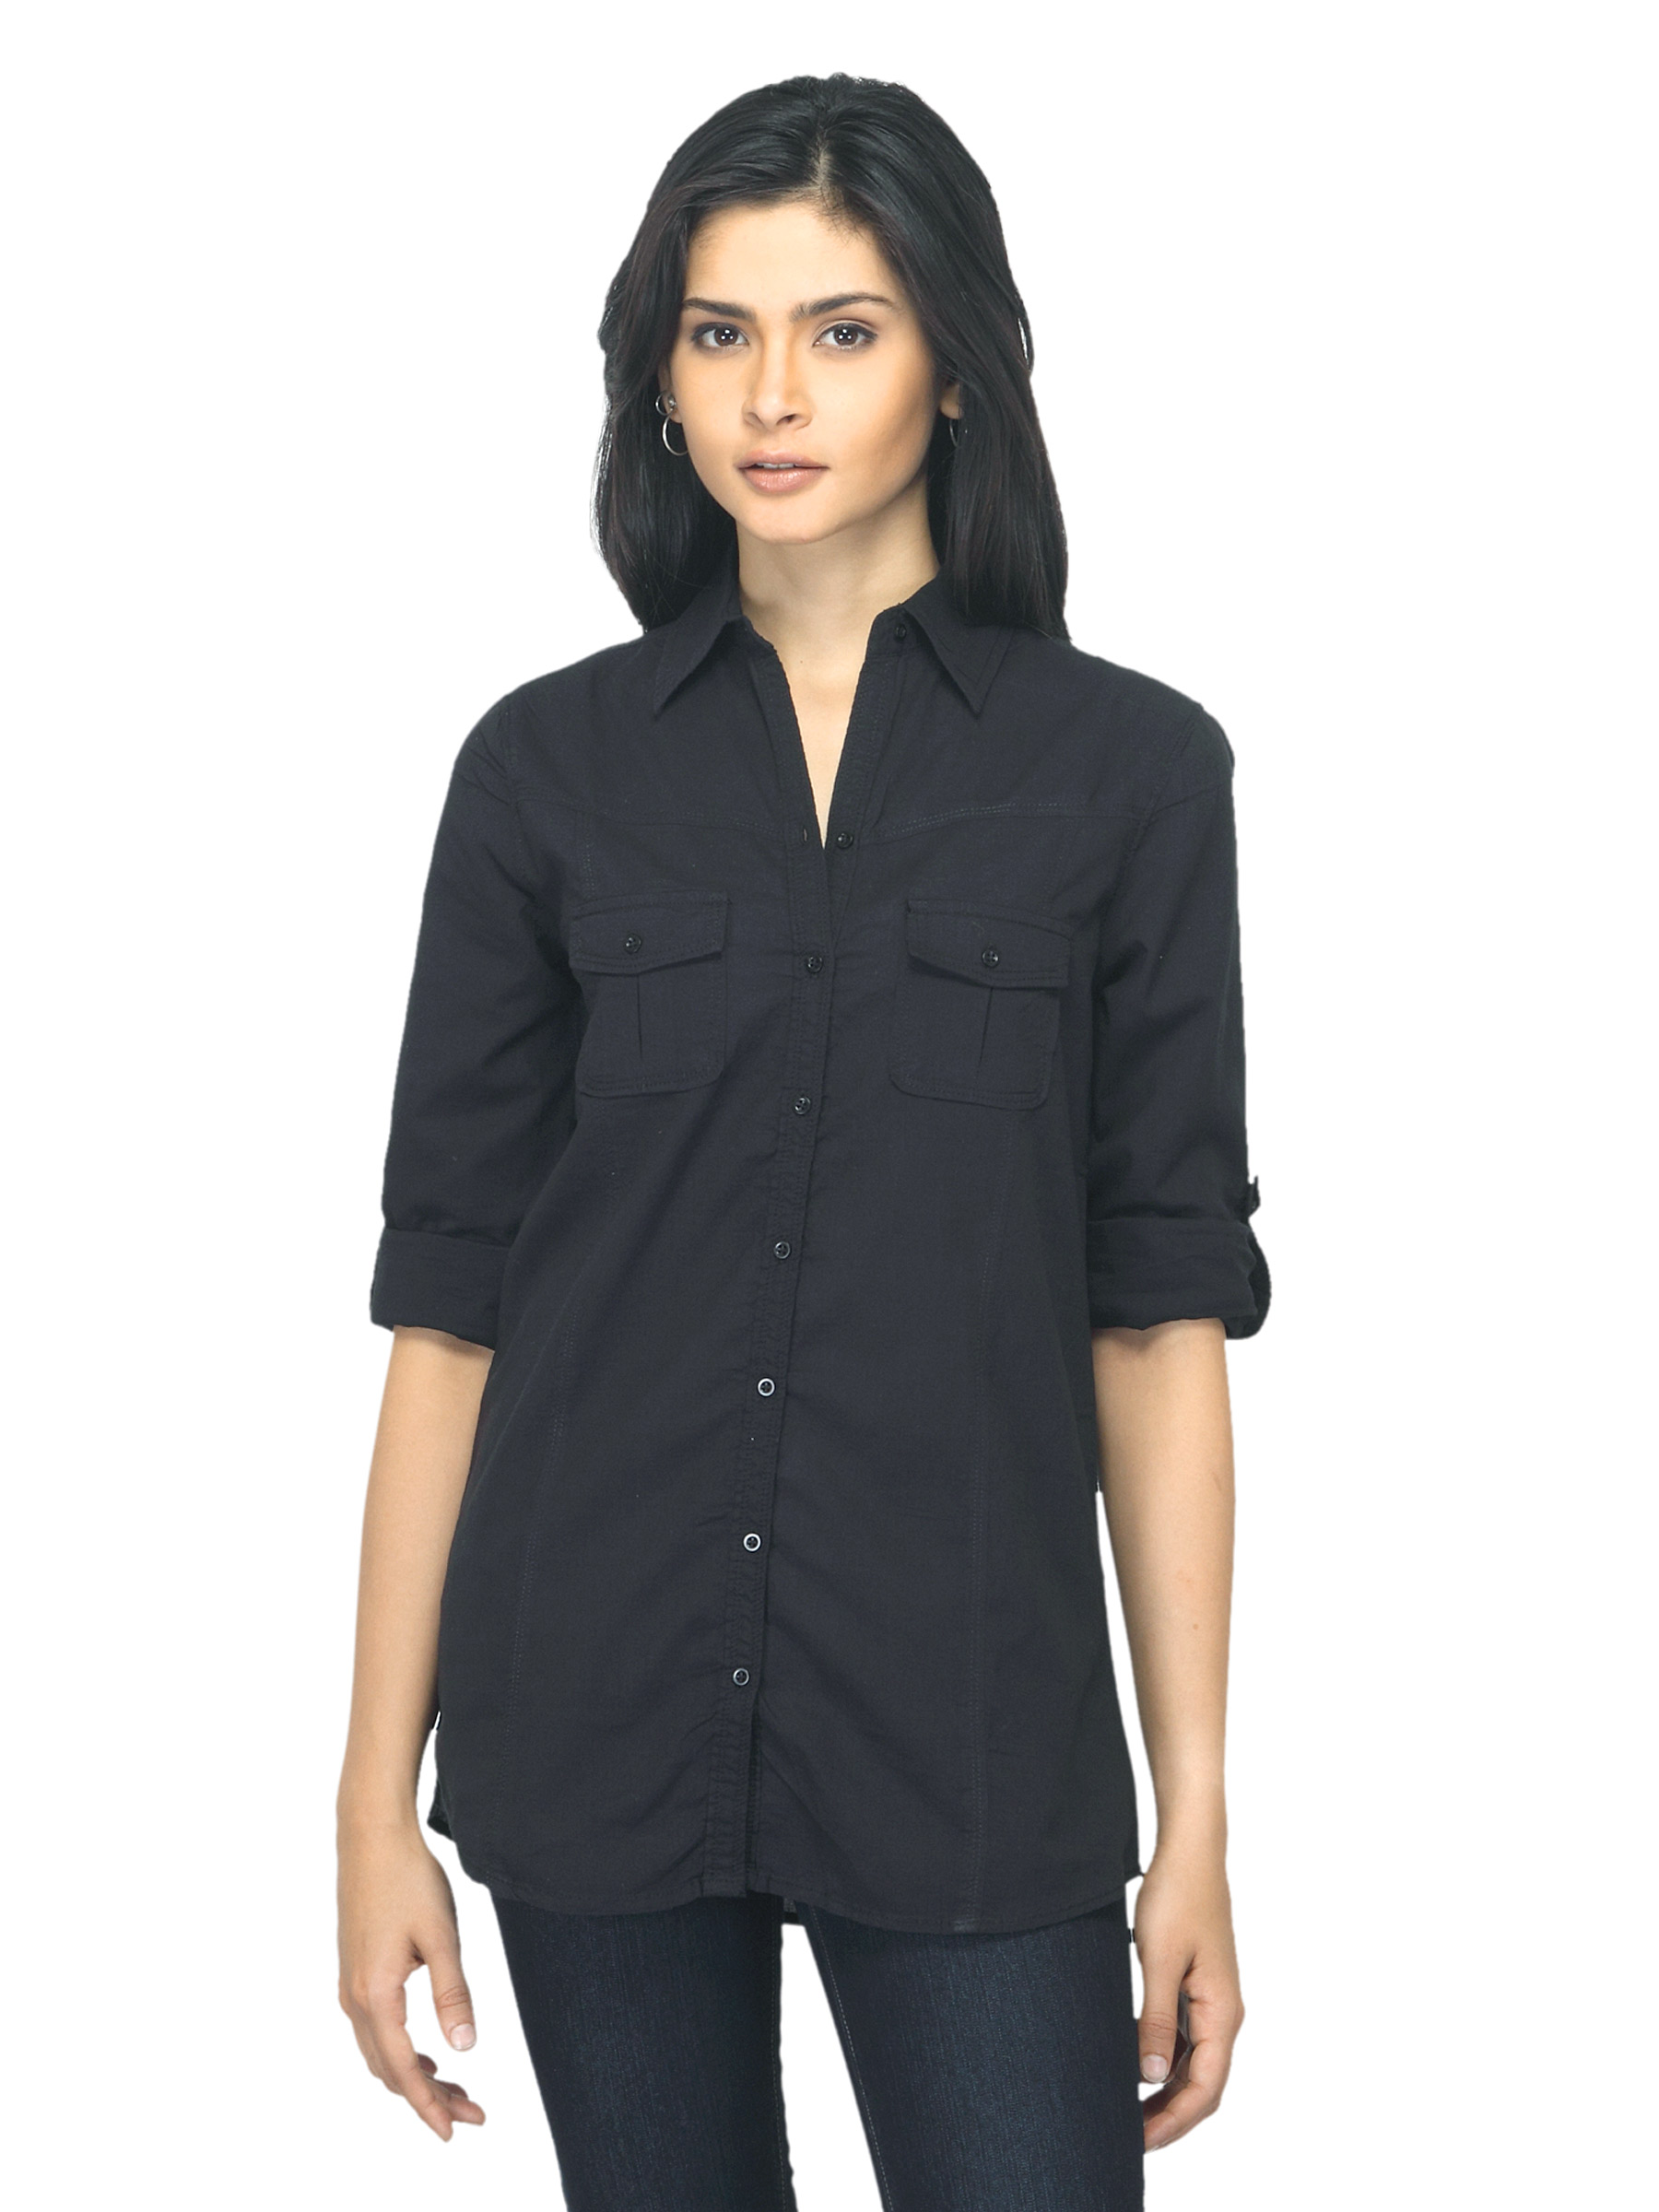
Jealous 21 Women Black Shirt
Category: Apparel / Topwear / Shirts
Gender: Women
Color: Black
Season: Summer 2012
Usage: Casual